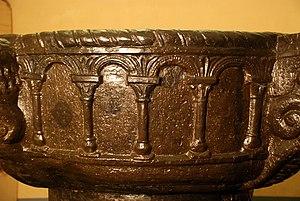
Belgique - Wallonie - Fonts baptismaux de Beauvechain
Les fonts baptismaux de Beauvechain sont situés en l'église Saint-Sulpice de Beauvechain, commune belge située en Brabant wallon.